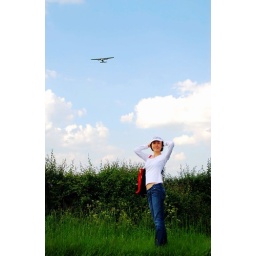
Captured by my friend, a flying machine lover and food sensitive photographer.